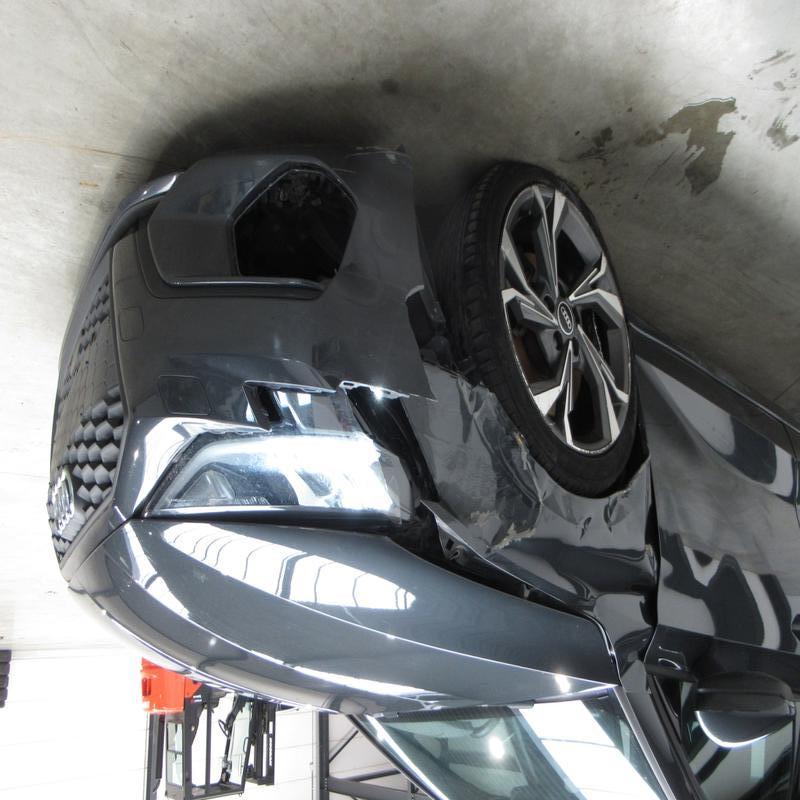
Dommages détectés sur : pare-choc avant, aile avant droite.
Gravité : majeur